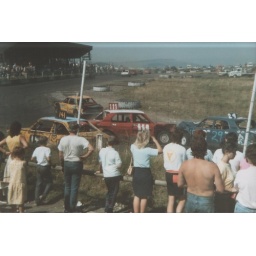
Look at the yellow car next to the wall the roll cage is held in with rope!